Roos de Jong

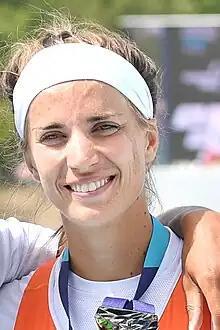
De Jong in 2022

Roos de Jong (born 23 August 1993) is a Dutch rower. She won the bronze medal at the 2020 Summer Olympics in the double sculls event together with Lisa Scheenaard, whom she has rowed with since 2017. She has also won a medal at the 2019 World Rowing Championships.